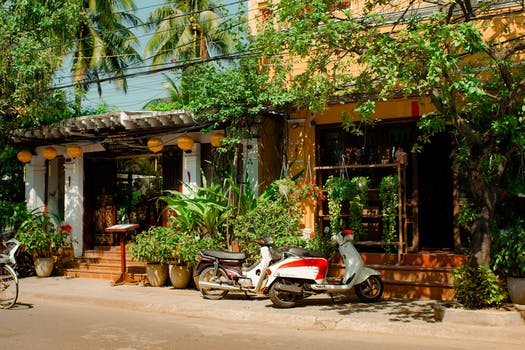
Label: No Watermark